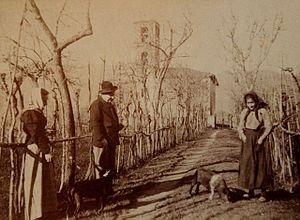
La maison-musée Giovanni Pascoli à Castelvecchio Pascoli près de Barga, Italie, est une maison qui, après avoir été la résidence fixe du poète Giovanni Pascoli et de sa sœur bien-aimée Mariù, est aujourd'hui un musée.